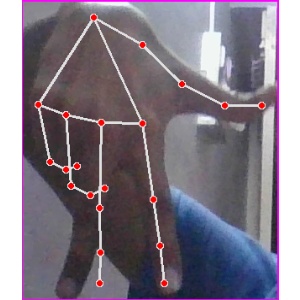
अक्षर: ग